Ranking Roger

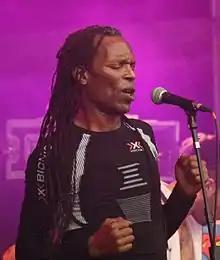
Roger performing at the Godiva Festival in Coventry, 2015

Roger Charlery (22 February 1963 – 26 March 2019), known professionally as Ranking Roger, was an English musician. He was a vocalist in the 1980s ska band the Beat (known in North America as the English Beat) and later new wave band General Public. He subsequently was the frontman for a reformed Beat lineup.